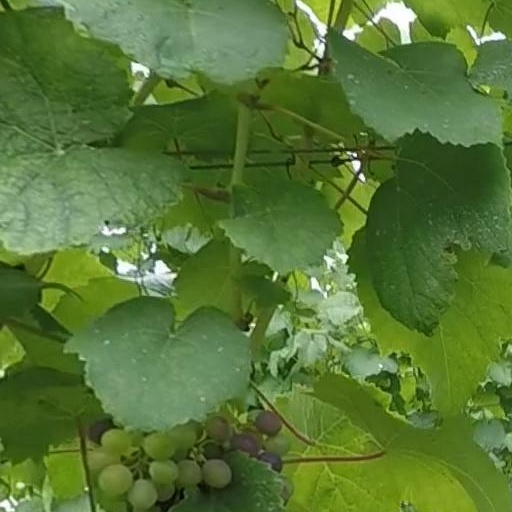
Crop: grape